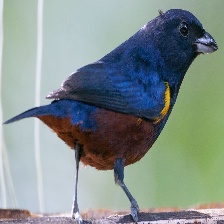
Species: CHESTNET BELLIED EUPHONIA
Scientific name: EUPHONIA PECTORALIS